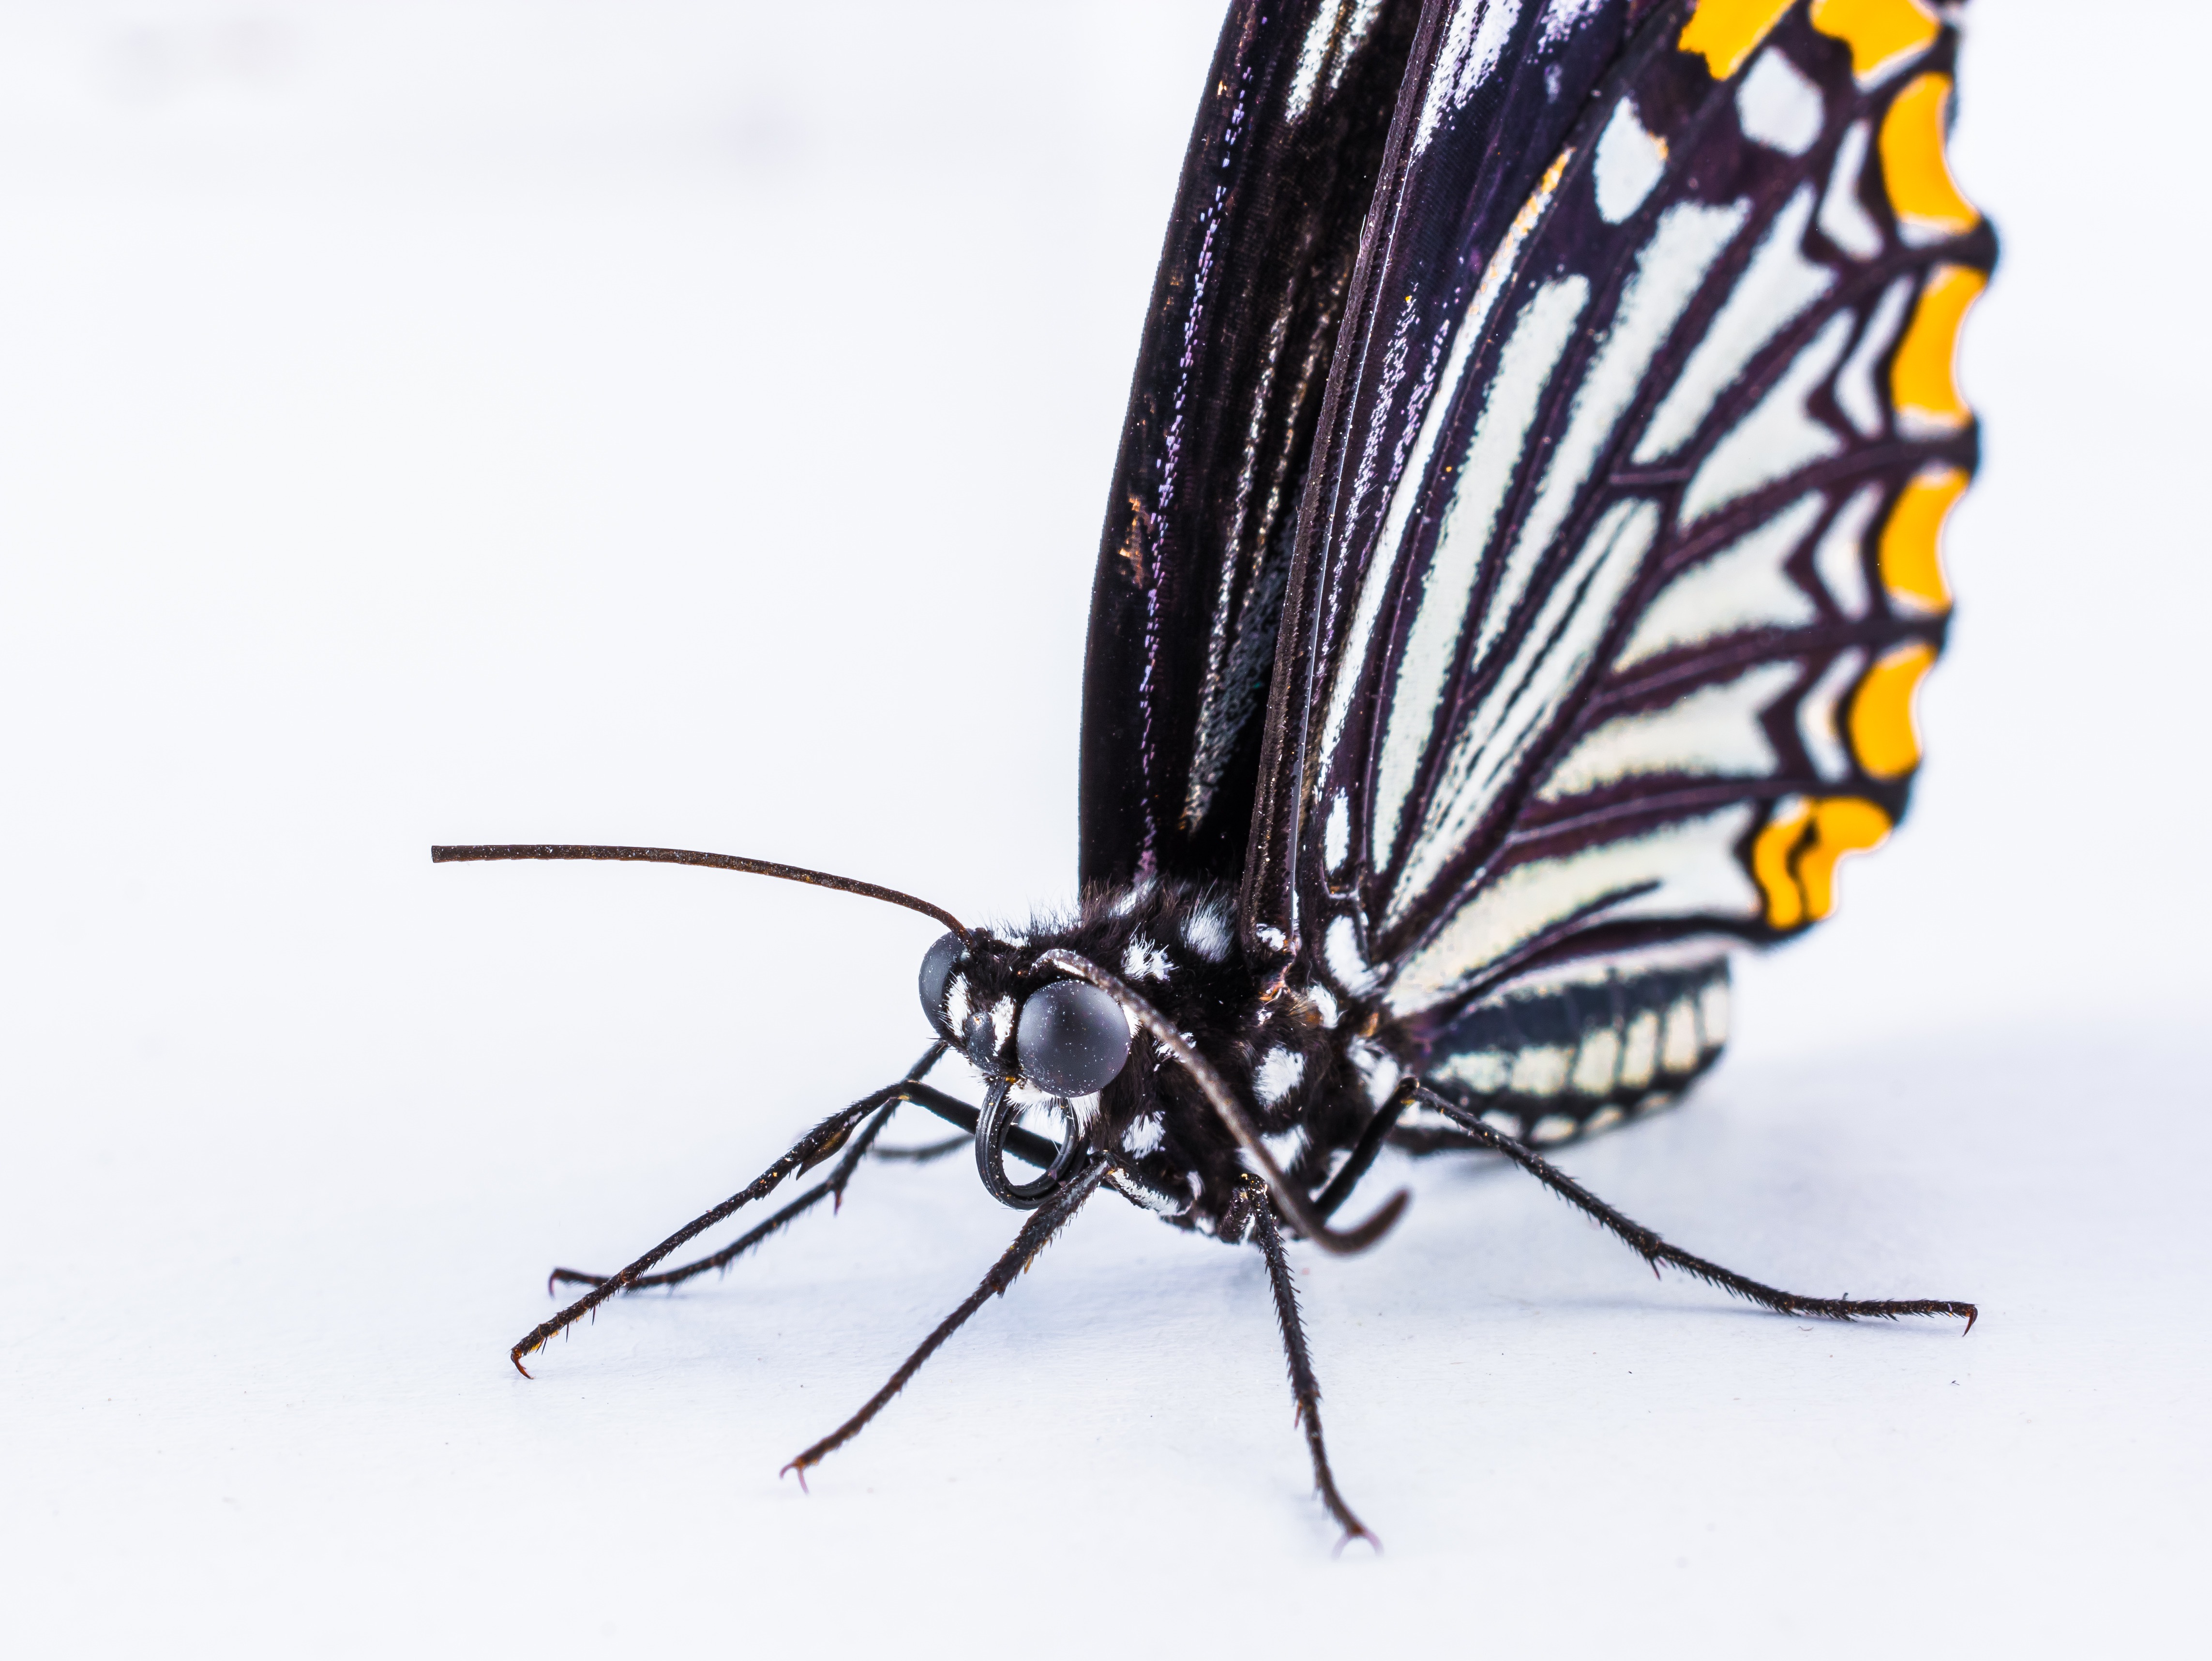
wing, insect, butterfly, fauna, invertebrate, macro photography, arthropod, moths and butterflies